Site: brandenburg
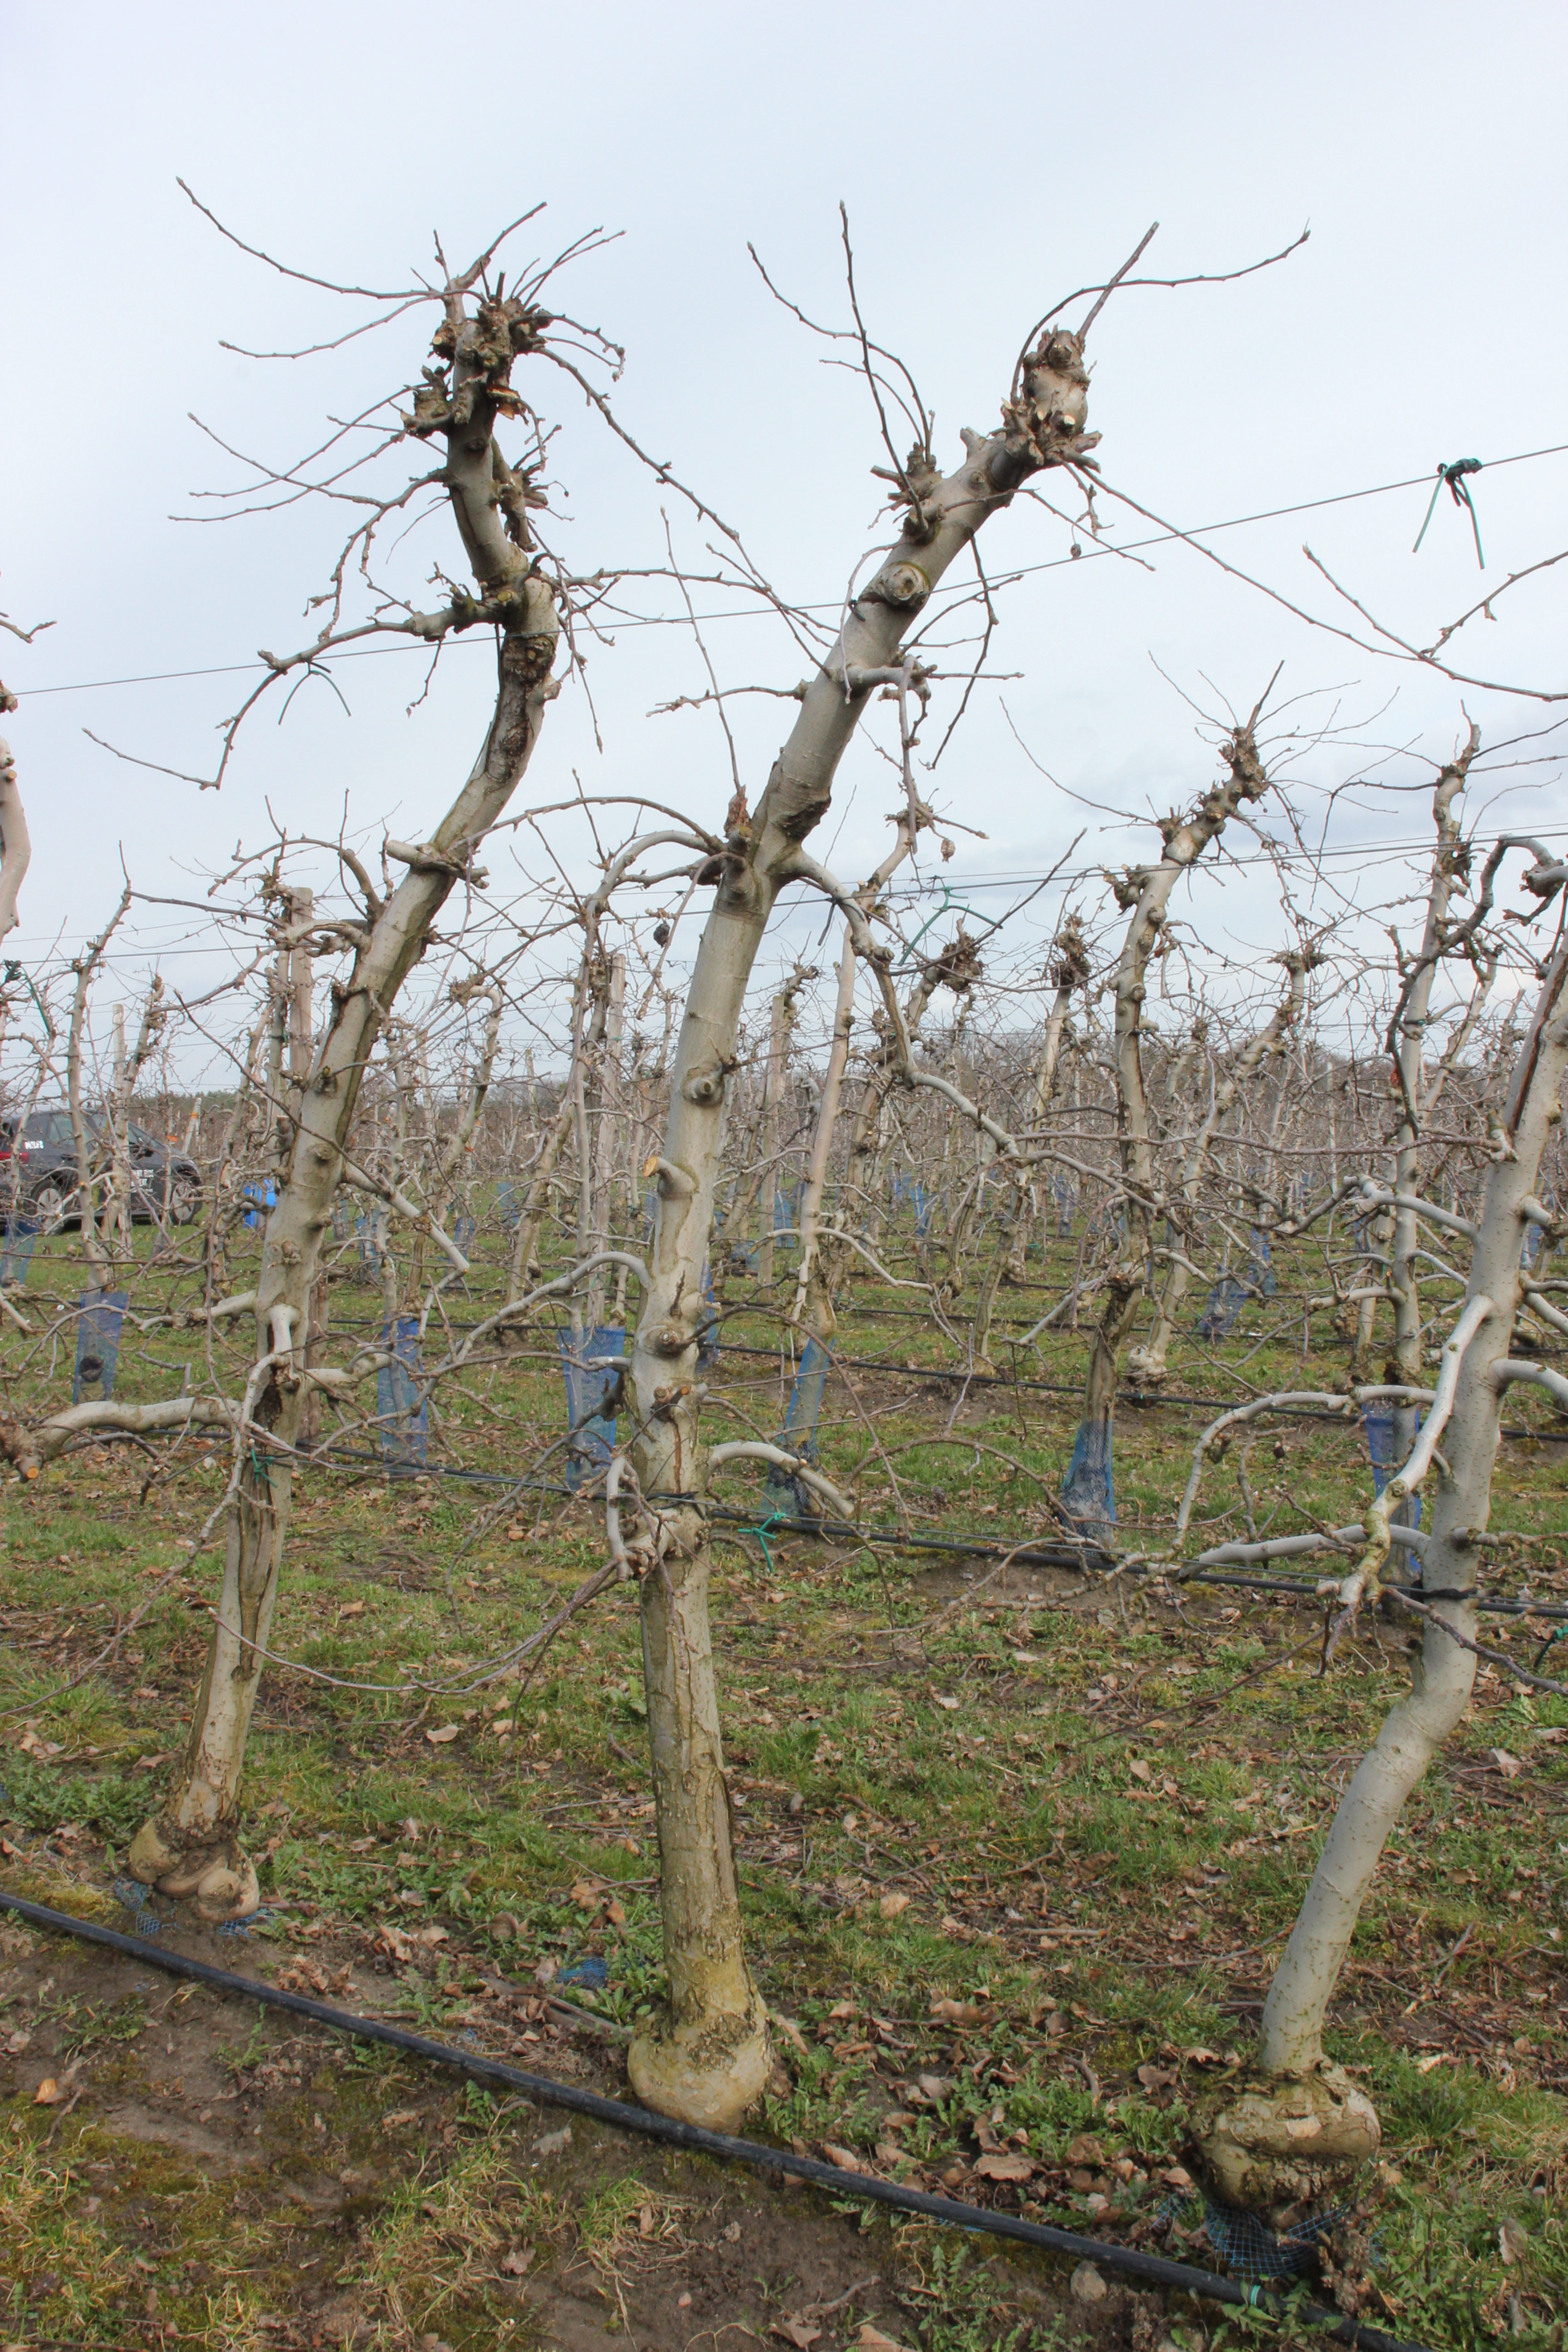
Growth stage (BBCH 01): Bud development